George Webster (painter)

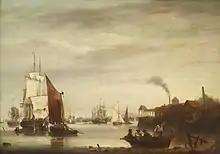
Old Portsmouth Harbour

In 1797, he started showing his paintings at galleries in London. His work was on show at the Royal Society of British Artists, the British Institution and the Royal Academy.